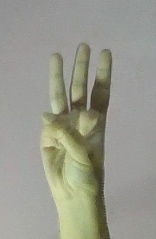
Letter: thaa